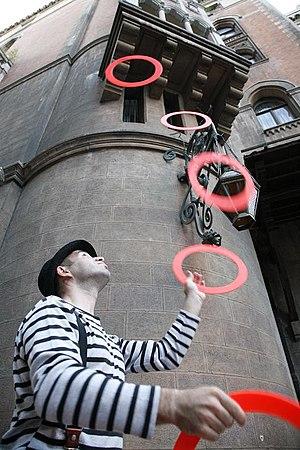
Dans l'histoire de la jonglerie, les traces les plus anciennes de sa pratique remontent à l'Antiquité.